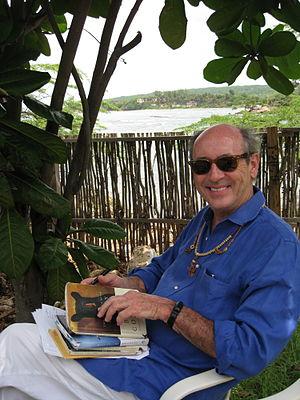
Billy Collins, né le 22 mars 1941 à New York, est un poète américain qui a écrit plusieurs livres tels Picnic, Lighning et, récemment, Ballistics.